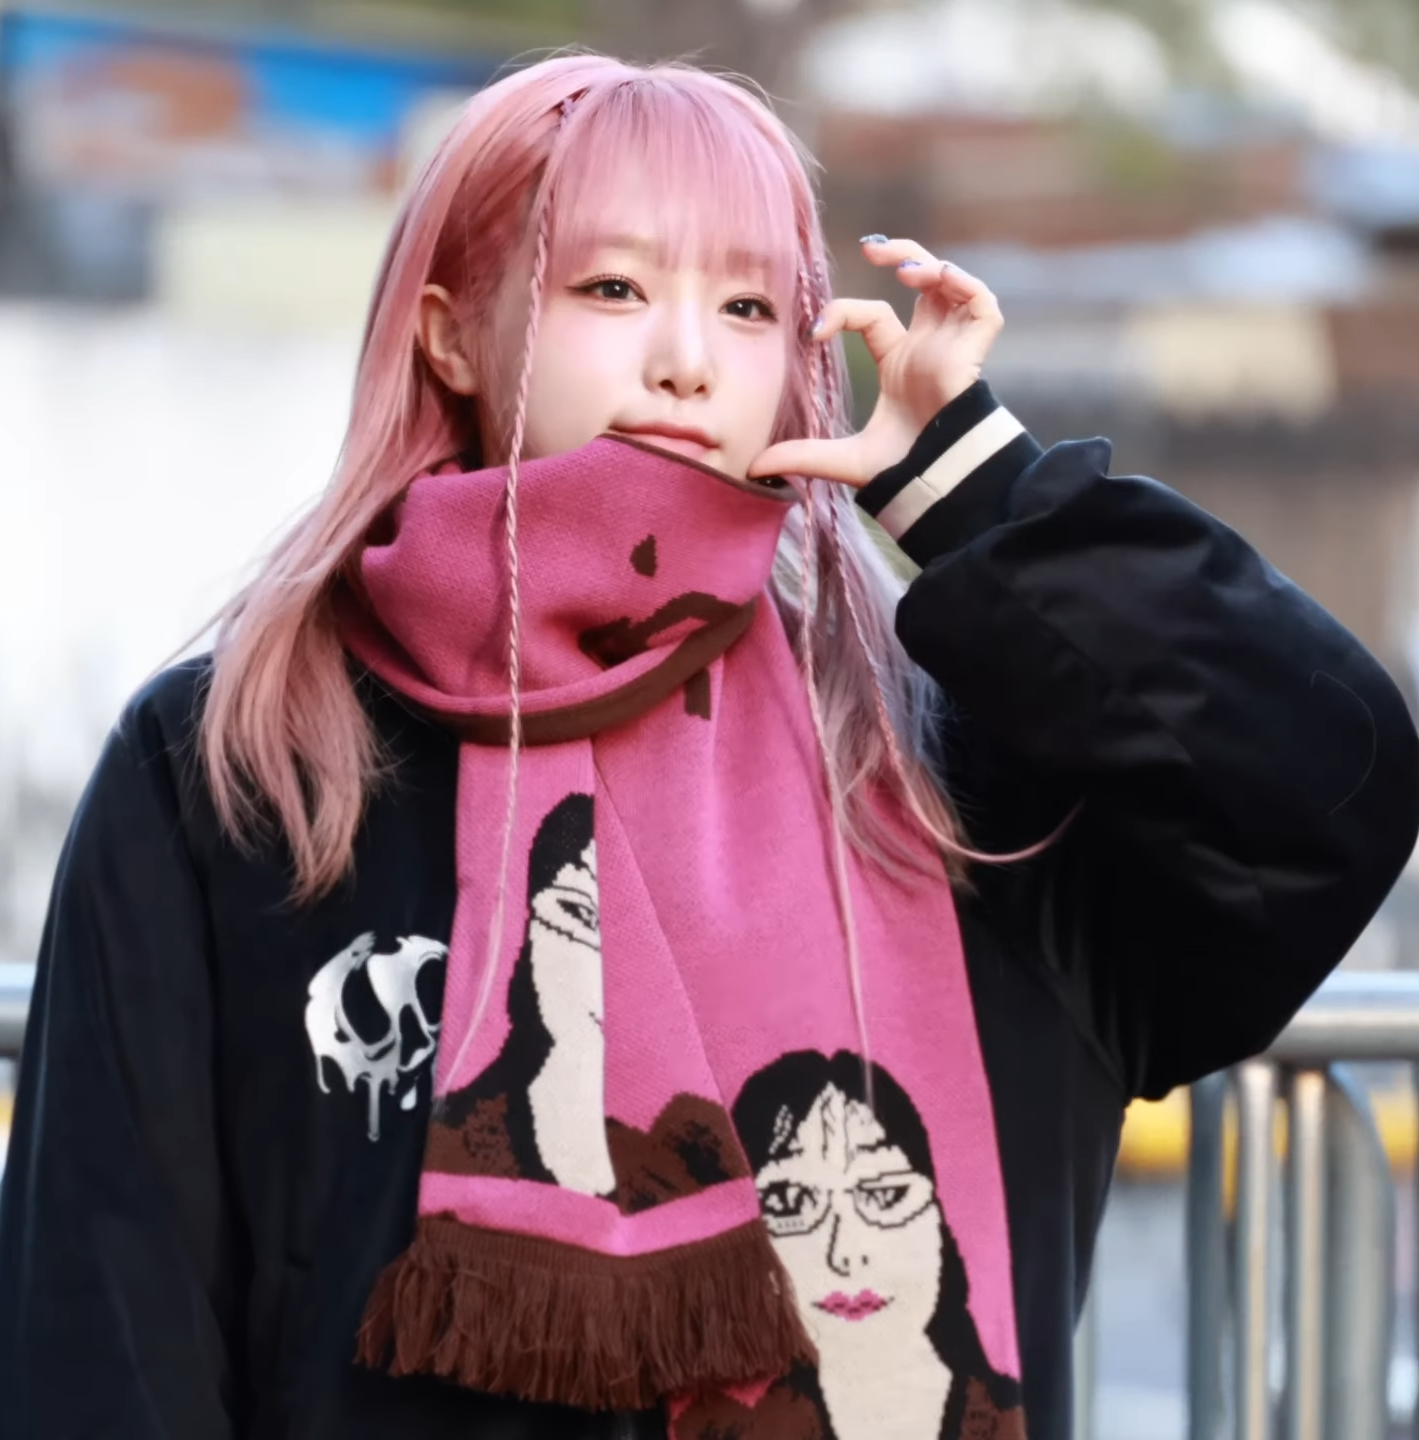
ชเว เย-นา

| name = ชเว เย-นา
| image = Choi Yena Music Bank part1.png
| caption = เยนาในเดือนมกราคม ค.ศ. 2024
| birth_place = โซล เกาหลีใต้
| education = โรงเรียนพหุศิลป์ฮันลิม
| relatives = Choi Sung-min (actor)|ชเว ซ็อง-มิน (พี่ชาย)
| module = Infobox musical artist|embed=yes
| instrument = เสียงร้อง
| years_active = 2018–ปัจจุบัน
| label = hlist|เยฺว่หฺวาเอนเตอร์เทนเมนต์|เยฺว่หฺวา|ออฟเดอะเรคอร์ด|EMI Records Japan|อีเอ็มไอ|Dreamusic|ดรีมมิวสิก
| past_member_of = ไอซ์วัน
| module2 = Infobox Korean name|child=yes|headercolor=transparent
| rr = Choe Yena
| mr = Ch'oe Yena
ชเว เย-นา (; เกิด 29 กันยายน ค.ศ. 1999) หรือรู้จักกันในชื่อ เยนา เป็นนักร้องและนักแสดงชาวเกาหลีใต้ เธอเป็นอดีตสมาชิกของเกิร์ลกรุปเกาหลีใต้–ญี่ปุ่นไอซ์วันเป็นเวลาสองปีครึ่ง หลังจากจบอันดับที่สี่ในรายการเซอร์ไววัล"พรอดิวซ์โฟร์ตีเอต"ของเอ็มเน็ต ปัจจุบันเธอเป็นศิลปินเดี่ยวและนักแสดงภายใต้เยฺว่หฺวาเอนเตอร์เทนเมนต์ เยนาเปิดตัวในฐานะศิลปินเดี่ยวเมื่อวันที่ 17 มกราคม ค.ศ. 2022 ด้วยอีพี "สไมลีย์ (อีพี)|สไมลีย์"
==ชีวิตช่วงต้น==
เยนาเกิดเมื่อวันที่ 29 กันยายน ค.ศ. 1999 ในโซล เธอเป็นน้องสาวของนักร้องและนักแสดงชเว ซ็อง-มิน เมื่อตอนเป็นเด็ก เธอได้รับการวินิจฉัยว่าเป็นมะเร็งต่อมน้ำเหลือง
==อาชีพ==
===ก่อนเปิดตัว===
เธอเป็นอดีตเด็กฝึกของโพลาริสเอนเตอร์เทนเมนต์ก่อนที่จะเข้าร่วมเยฺว่หฺวาเอนเตอร์เทนเมนต์ เยนาเป็นพิธีกรในรายการ "Cooking Class" ของเอสบีเอสในปี ค.ศ. 2017
===2018–2021: "พรอดิวซ์โฟร์ตีเอต" ไอซ์วัน และกิจกรรมเดี่ยว===
ตั้งแต่วันที่ 15 มิถุนายนถึง 31 สิงหาคม ค.ศ. 2018 เยนาร่วมกับสมาชิกเอเวอร์โกลว์ คิม ชี-ฮยอนและหวัง อี้เหริน เป็นตัวแทนของเยฺว่หฺวาเอนเตอร์เทนเมนต์ในการเข้าแข่งขันรายการเรียลลิตีโชว์"พรอดิวซ์โฟร์ตีเอต" และในท้ายที่สุดเธอก็ได้ที่สี่และเปิดตัวกับไอซ์วัน โดยเปิดตัวด้วยอีพี"คัลเลอร์ไรซ์" เมื่อวันที่ 29 ตุลาคม ค.ศ. 2018 พร้อมกับซิงเกิล "ลาวีอ็องโรซ (เพลงไอซ์วัน)|ลาวีอ็องโรซ"
หลังจากเปิดตัวกับไอซ์วัน เยนาก็ได้เข้าร่วมเป็นนักแสดงของรายการวาไรตี"พริซันไลฟ์ออฟฟูลส์" ร่วมกับเจย์ บีวงก็อตเซเวน, ชัง โด-ย็อน, ช็อง ฮย็อง-ดน และอีกมากมาย
วันที่ 21 ธันวาคม ค.ศ. 2020 เยนาได้รับการประกาศให้เป็นหนึ่งในสมาชิกของรายการวาไรตีลึกลับ "Girls High School Mystery Class" รายการนี้เป็นรายการวาไรตีเนื้อหาดั้งเดิมรายการแรกของ TVING
หลังจากที่ไอซ์วันหมดสัญญาในวันที่ 29 เมษายน ค.ศ. 2021 เยนาได้เข้าร่วมเป็นนักแสดงในรายการ "Idol Dictation Contest" เธอยังเข้าร่วมเป็นพิธีกรประจำสำหรับรายการ "Fireworks Handsome" ของ tvN Story และ "Game of Blood" ของเอ็มบีซี วันที่ 6 สิงหาคม ค.ศ. 2021 เยนาได้รับการยืนยันว่าเป็นพืธีกรเดี่ยวของเว็บวาไรตีโชว์ "Yena's Animal Detective" ของซีเจ อีเอ็นเอ็ม|สตูดิโอวาฟเฟิล รายการทางเว็บเริ่มออกอากาศในวันที่ 24 สิงหาคม เยนาเปิดตัวการแสดงของเธอในปีต่อมาโดยแสดงเป็นโอนาริในฤดูกาลที่สองของซีรีส์ทางเว็บเรื่อง "The World of My 17"
=== 2022–ปัจจุบัน: เปิดตัวศิลปินเดี่ยว ===
วันที่ 1 มกราคม ค.ศ. 2022 เยนาได้ประกาศผ่านโซเชียลมีเดียของเธอว่าเธอจะเปิดตัวเป็นศิลปินเดี่ยวด้วยอีพี "สไมลีย์ (อีพี)|สไมลีย์" ในวันที่ 17 มกราคม เธอเปิดตัวครั้งแรกในรายการ"เอ็มเคานต์ดาวน์"ของเอ็มเน็ตเมื่อวันที่ 20 มกราคม ด้วยการแสดงเพลง "Smiley" วันที่ 10 กุมภาพันธ์ เยนาได้รับรางวัลรายการเพลงเป็นครั้งแรกในรายการ"เอ็มเคานต์ดาวน์"ของเอ็มเน็ต
เยนาปล่อยอีพีที่สองของเธอในชื่อ "สมาร์ตโฟน" ในวันที่ 3 สิงหาคม 2022
ในเดือนมกราคม ค.ศ. 2023 เยนาได้ปล่อยโปสเตอร์ยืนยันการกลับมาของเธอด้วยซิงเกิลอัลบั้มชุดแรก "เลิฟวอร์" เมื่อวันที่ 16 มกราคม ในเดือนนั้นเธอยังได้ร่วมแสดงในรายการวาไรตี "HMLYCP" ของENA (South Korean TV channel)|อีเอ็นเอ
เยนาปล่อยซิงเกิลอัลบั้มที่สองของเธอ "Hate XX" เมื่อวันที่ 27 มิถุนายน ค.ศ. 2023 เพลงไตเติล "Hate Rodrigo" ที่เยนาร่วมเขียนหมายถึงนักร้องป็อปชาวอเมริกันโอลิเวีย โรดริโก และเนื้อเพลงอธิบายแนวคิดของ "ความอิจฉาที่น่ารัก" ต่อโรดริโก ซึ่งเป็นเป้าหมายของความอิจฉาและชื่นชม มิวสิกวิดีโอ "Hate Rodrigo" ที่โพสต์เมื่อวันที่ 27 มิถุนายนยังมีภาพของโรดริโกที่โดดเด่นอีกด้วย สองวันหลังจากปล่อยมิวสิกวิดีโอ เยฺว่หฺวาเอนเตอร์เทนเมนต์ได้ตั้งค่าวิดีโอเป็นแบบส่วนตัวเพื่อจัดการกับ "การละเมิดสิทธิ์เครื่องหมายการค้า สิทธิ์ในรูปภาพ และลิขสิทธิ์" ที่อาจเกิดขึ้น มิวสิกวิดีโอได้รับการอัปโหลดใหม่ในภายหลังโดยมีการแก้ไขที่สำคัญ รวมถึงการลบ "หลายช็อตที่มีโปสเตอร์ของโรดริโกบนผนัง"
ในเดือนสิงหาคม ค.ศ. 2023 เยนาได้เปิดตัวในญี่ปุ่นด้วยซิงเกิล "Smiley - Japanese Ver.-" (ร่วมกับChanmina|ชานมีนะ) ซิงเกิลภาษาญี่ปุ่นชุดที่สองชื่อ "DNA" มีกำหนดวางจำหน่ายในวันที่ 7 กุมภาพันธ์ ค.ศ. 2024
ในเดือนธันวาคม ค.ศ. 2023 มีการประกาศว่าเยนาจะปล่อยอีพีที่สาม "Good Morning" ในวันที่ 15 มกราคม ค.ศ. 2024
== ผลงานเพลง ==
=== อีพี ===
| class="wikitable plainrowheaders" style="text-align:center"
|+ รายชื่ออีพี รายละเอียด ตำแหน่งชาร์ต และยอดขาย
! scope="col" rowspan="2" | ชื่อ
! scope="col" rowspan="2" | รายละเอียด
! scope="col" style="width:7em;" | ตำแหน่งชาร์ตสูงสุด
! scope="col" rowspan="2" | ยอดขาย
|-
! scope="col" style="font-size:90%; width:2.5em" | Circle Album Chart|KORPeak chart positions on Circle Album Chart (formerly Gaon):
*
*
*
*
|-
! scope="row" | "สไมลีย์ (อีพี)|สไมลีย์"
|
* วางจำหน่าย: 17 มกราคม 2022
* สังกัด: เยฺว่หฺวาเอนเตอร์เทนเมนต์
* รูปแบบ: Compact disc|ซีดี, Music download|ดิจิทัลดาวน์โหลด, Streaming media|สตรีมมิง
| 2
|
* KOR: 123,302
|-
! scope="row" | "สมาร์ตโฟน"
|
* วางจำหน่าย: 3 สิงหาคม 2022
* สังกัด: เยฺว่หฺวาเอนเตอร์เทนเมนต์
* รูปแบบ: ซีดี, ดิจิทัลดาวน์โหลด, สตรีมมิง
| 3
|
* KOR: 138,339Cumulative sales of "Smartphone":
*
*
*
*
|-
! scope="row" | "กูดมอร์นิง"
|
* วางจำหน่าย: 15 มกราคม 2024
* สังกัด: เยฺว่หฺวาเอนเตอร์เทนเมนต์
* รูปแบบ: ซีดี, ดิจิทัลดาวน์โหลด, สตรีมมิง
| colspan="2"
|
=== ซิงเกิลอัลบั้ม ===
| class="wikitable plainrowheaders" style="text-align:center"
|+ รายชื่อซิงเกิลอัลบั้ม รายละเอียด ตำแหน่งชาร์ต และยอดขาย
! scope="col" rowspan="2" | ชื่อ
! scope="col" rowspan="2" | รายละเอียด
! scope="col" style="width:7em;" | ตำแหน่งชาร์ตสูงสุด
! scope="col" rowspan="2" | ยอดขาย
|-
! scope="col" style="font-size:90%; width:2.5em" | Circle Album Chart|KOR
|-
! scope="row" | "เลิฟวอร์"(Love War)
|
* วางจำหน่าย: 16 มกราคม 2023
* สังกัด: เยฺว่หฺวาเอนเตอร์เทนเมนต์
* รูปแบบ: ซีดี, ดิจิทัลดาวน์โหลด, สตรีมมิง
| 6
|
* KOR: 124,270*
*
*
*
*
|-
! scope="row" | "เฮตเอ็กซ์เอ็กซ์"(Hate XX)
|
* วางจำหน่าย: 27 มิถุนายน 2023
* สังกัด: เยฺว่หฺวาเอนเตอร์เทนเมนต์
* รูปแบบ: ซีดี, ดิจิทัลดาวน์โหลด, สตรีมมิง
| 11
|
* KOR: 101,297Cummulative Sales of "Hate XX":
*
*
*
|
===ซิงเกิล===
| class="wikitable plainrowheaders" style="text-align:center"
! scope="col" rowspan="2" | ชื่อ
! scope="col" rowspan="2" | รายละเอียด
! scope="col" colspan="3" | ตำแหน่งชาร์ตสูงสุด
! scope="col" rowspan="2" | ยอดขาย
! scope="col" rowspan="2" | อัลบั้ม
|-
! scope="col" style="font-size:90%; width:2.5em" | Circle Digital Chart|KORPeak chart positions on Circle Digital Chart (formerly Gaon):
*
*
*
*
! scope="col" style="font-size:90%; width:2.5em" | K-pop Hot 100|KORHot
! scope="col" style="font-size:90%; width:2.5em" | Oricon Singles Chart|JPN
|-
! colspan="7" | เกาหลี
|-
! scope="row" | "สไมลีย์"
| rowspan="2" | 2022
| 8 || 9 || —
| rowspan="5"
| "สไมลีย์"
|-
! scope="row" | "สมาร์ตโฟน"
| 119 || — || —
| "สมาร์ตโฟน"
|-
! scope="row" | "เลิฟวอร์"
| rowspan="2" | 2023
| 71 || — || —
| "เลิฟวอร์"
|-
! scope="row" | "เฮตโรดริโก"
| 117 || — || —
| "เฮตเอ็กซ์เอ็กซ์"
|-
! scope="row" | "กูดมอร์นิง"
| 2024
| colspan="3"
| "กูดมอร์นิง"
|-
! colspan="7" | ญี่ปุ่น
|-
! scope="row" | "สไมลีย์" (เวอร์ชันญี่ปุ่น)
| 2023
| — || — || 10
|
* JPN: 5,658 )
| rowspan="2"
|-
! scope="row" | "ดีเอ็นเอ"
| 2024
| colspan="3"
|-
| colspan="7" style="font-size:85%" | "—" หมายถึง ไม่ติดชาร์ตหรือไม่ได้เผยแพร่ในพื้นที่นั้น
|
===เครดิตการผลิต===
เครดิตเพลงทั้งหมดดัดแปลงมาจากฐานข้อมูลของ Korea Music Copyright Association เว้นแต่จะระบุไว้เป็นอย่างอื่น
| class="wikitable sortable"
! ปี
! ศิลปิน
! เพลง
! อัลบั้ม
! เนื้อเพลง
! ดนตรี
|-
| 2020
| rowspan="2" | ไอซ์วัน
| "With*One"
| "โอไนริกไดอะรี"
| ||
|-
| 2021
| "Lesson"
|
| ||
|-
| rowspan="7" | 2022
| rowspan="13" | ชเว เย-นา
| "Before Anyone Else"
| rowspan="4" | "Smiley (EP)|สไมลีย์"
| ||
|-
| "Smiley"
| ||
|-
| "Lxxk 2 U"
| ||
|-
| "Pretty Boys"
| ||
|-
| "Make U Smile"
| rowspan="3" | "สมาร์ตโฟน"
| ||
|-
| "Smartphone"
| ||
|-
| "WithOrWithOut"
| ||
|-
| rowspan="4" | 2023
| "Wash Away"
| rowspan="2" |"เลิฟวอร์"
| ||
|-
| "Love War"
| ||
|-
| "Hate Rodrigo"
| "เฮตเอ็กซ์เอ็กซ์"
| ||
|-
| "Smiley -Japanese Ver.-"
| "Smiley -Japanese Ver.-"
| ||
|-
| rowspan="2" | 2024
| "Good Morning"
| rowspan="2" | "กูดมอร์นิง"
| ||
|-
| "An Ugly Duckling"
| ||
|-
|
==ผลงานการแสดง==
=== เว็บซีรีส์ ===
| class="wikitable plainrowheaders"
|-
! scope="col" | ปี
! scope="col" | ชื่อ
! scope="col" | บทบาท
! scope="col" | หมายเหตุ
! scope="col" class="unsortable" | อ้างอิง
|-
! scope="row" | 2021
| "The World of My 17"
| โอ นา-รี
| ฤดูกาล 2
|
|
=== รายการโทรทัศน์ ===
| class="wikitable plainrowheaders"
|-
! scope="col" | ปี
! scope="col" | ชื่อ
! scope="col" | บทบาท
! scope="col" class="unsortable" | อ้างอิง
|-
! scope="row" | 2017
| "คุกกิงคลาส"
| พิธีกร
| style="text-align:center" |
|-
! scope="row" | 2018
| "พรอดิวซ์โฟร์ตีเอต"
| ผู้เข้าแข่งขัน
| style="text-align:center" |
|-
! scope="row" | 2019
| "พริซันไลฟ์ออฟฟูลส์"
| สมาชิกนักแสดง
| style="text-align:center" |
|-
! scope="row" rowspan="2" |2021
| "ไฟร์เวิรกส์แฮนด์ซัม"
| rowspan="2"| พีธีกร
| style="text-align:center" |
|-
| "เกมออฟบลัด"
| style="text-align:center" |
|-
! scope="row" rowspan="4" | 2022
| "นิวเฟสตา"
| ผู้เข้าร่วม
| style="text-align:center" |
|-
| "แฟนตาสติกแฟมิลี"
| ผู้ร่วมอภิปราย
| style="text-align:center" |
|-
| "แฟมิลีรีจิสเตอร์เมต"
| สมาชิกพิเศษ
| style="text-align:center" |
|-
| "อิสเดอะพาร์ติงวิลล์บีอะรีคอล"
| คณะกรรมการ
| style="text-align:center" |
|-
! scope="row" rowspan="4" | 2023
| "เอ็มเคานต์ดาวน์"
| พิธีกรพิเศษ
| style="text-align:center" |
|-
| "Webtoon Singer"
| ผู้ร่วมอภิปราย
| style="text-align:center" |
|-
| "HMLYCP"
| สมาชิกนักแสดง
| style="text-align:center" |
|-
| "Girls Night Out"
| พีธีกร
| style="text-align:center" |
|-
|
=== รายการเว็บ ===
| class="wikitable plainrowheaders"
|-
! scope="col" | ปี
! scope="col" | ชื่อ
! scope="col" | บทบาท
! scope="col" | หมายเหตุ
! scope="col" class="unsortable" | อ้างอิง
|-
! scope="row" rowspan="2"|2021
| "Girls High School Mystery Class"
| สมาชิกนักแสดง
| ตอน 1–16 / ฤดูกาล 1
| style="text-align:center" |
|-
| "Yena's Animal Detective"
| พิธีกร
|
| style="text-align:center" |
|-
! scope="row" rowspan="2"| 2021–2022
| "DoReMi Market#Spin-off – Idol Dictation Contest|Idol Dictation Contest"
| rowspan="3"| สมาชิกนักแสดง
| ภาคแยก "โดเรมีมาร์เกต" / ฤดูกาล 1–2
| style="text-align:center" |
|-
| "Girls High School Mystery Class"
| rowspan="2"| ฤดูกาล 2
| style="text-align:center" |
|-
! scope="row"| 2022
| "The Door: To Wonderland"
| style="text-align:center" |
|
=== รายการวิทยุ ===
| class="wikitable plainrowheaders"
|-
! scope="col" | ปี
! scope="col" | ชื่อ
! scope="col" | บทบาท
! scope="col" | หมายเหตุ
! scope="col" class="unsortable" | อ้างอิง
|-
! scope="row"| 2022
| "ไอดอลเรดิโอ 2"
| ดีเจชั่วคราว
| 23 มิถุนายน – 30 กรกฎาคม
|
|-
|
==ผลงานวิดีโอ==
===มิวสิกวิดีโอ===
| class="wikitable plainrowheaders" style="text-align:center"
! scope="col" | ชื่อ
! scope="col" | ปี
! scope="col" | ผู้กำกับ
! scope="col" | อ้างอิง
|-
! scope="row" | "Smiley"
| rowspan="3" | 2022
| KIM ZI-YONG(FANTAZYLAB)
|
|-
! scope="row" | "Smartphone"
| rowspan=2 |Kwon Yong-soo(Studio Saccharin)
|
|-
! scope="row" | "WithOrWithOut
|
|-
! scope="row" | "Love War"
| rowspan="4" | 2023
| SOZE YOON(Studio GA•ZE)
|
|-
! scope="row" | "Wicked Love"
| Song Jung-hwan
|
|-
! scope="row" | "Hate Rodrigo"
| KIM ZI-YONG(FANTAZYLAB)
|
|-
! scope="row" | "Smiley" (Japanese version)
|
|
|-
! scope="row" | "Good Morning"
| 2024
|
|
|-
|
== รางวัลและการเสนอชื่อ ==
| class="wikitable plainrowheaders" style="text-align:center"
! scope="col" | พีธีมอบรางวัล
! scope="col" | ปี
! scope="col" | ประเภท
! scope="col" | เสนอชื่อ
! scope="col" | ผล
! scope="col" class="unsortable" | อ้างอิง
|-
! scope="row" rowspan="1" | เอเชียอาร์ติสต์อะวอดส์
| rowspan="1" | เอเชียอาร์ติสต์อะวอดส์ ครั้งที่ 7|2022
| style="text-align:left" | Best Musician Award
| ชเว เย-นา
|
|
|-
! rowspan="1" scope="row" | บลูดรากอนซีรีส์อะวอดส์
| บลูดรากอนซีรีส์อะวอดส์ ครั้งที่ 1|2022
| style="text-align:left" | Best New Female Entertainer
| "Girls High School Mystery Class"
|
|
|-
! scope="row" rowspan="5" | แบรนด์คัสตอมเมอร์ลอยัลตีอะวอดส์
| 2021
| style="text-align:left" | Female Idol Entertainer (Daesang)
| rowspan="8" | ชเว เย-นา
|
|
|-
| rowspan="2" | 2022
| style="text-align:left" | Best Rookie Female Singer
|
| rowspan="2" |
|-
| style="text-align:left" | Best Female Idol Entertainer
|
|-
| rowspan="2" | 2023
| style="text-align:left" | Most Influential Female Solo Artist
|
| rowspan="2" |
|-
| style="text-align:left" | Most Influential Female Entertainer Idol
|
|-
! scope="row" rowspan="2" | แบรนด์ออฟเดอะเยียร์อะวอดส์
| 2021
| style="text-align:left" | Entertainer Idol of the Year (Female)
|
|
|-
| 2022
| style="text-align:left" | Best Rookie Solo Artist
|
|
|-
! scope="row" rowspan="2"| เซอร์เคิลชาร์ตมิวสิกอะวอดส์
| rowspan="2" | เซอร์เคิลชาร์ตมิวสิกอะวอดส์ ครั้งที่ 12|2023
| style="text-align:left" | New Icon of the Year
|
|
|-
| style="text-align:left" | Song of the Year – February
| "สไมลีย์" (ร่วมกับ Bibi (singer)|บีบี)
|
|
|-
! scope="row"| จีนีมิวสิกอะวอดส์
| จีนีมิวสิกอะวอดส์ 2022|2022
| style="text-align:left" | Best Female Solo Artist
| ชเว เย-นา
|
|
|-
! scope="row" rowspan="2" | โกลเดนดิสก์อะวอดส์
| rowspan="2" | โกลเดนดิสก์อะวอดส์ ครั้งที่ 37|2023
| style="text-align:left" | Digital Song Bonsang
| "สไมลีย์" (ร่วมกับ Bibi (singer)|บีบี)
|
|
|-
| style="text-align:left" | Rookie Artist of the Year
| rowspan="6" | ชเว เย-นา
|
|
|-
! scope="row" | ฮันทอมิวสิกอะวอดส์
| 2023
| style="text-align:left" | Trend Wannabe Icon Award
|
|
|-
! scope="row" | โคเรียเฟิสต์แบรนด์อะวอดส์
| 2023
| style="text-align:left" | Most Anticipated Female Solo Artist
|
|
|-
! scope="row" rowspan="5" | มามาอะวอดส์
| rowspan="5" | มามาอะวอดส์ 2022|2022
| style="text-align:left" | MAMA Award for Best New Artist (Solo or Group)|Best New Female Artist
|
| rowspan="5" |
|-
| style="text-align:left" | Worldwide Fans' Choice Top 10
|
|-
| style="text-align:left" | MAMA Award for Artist of the Year|Artist of the Year
|
|-
| style="text-align:left" | MAMA Award for Song of the Year|Song of the Year
| rowspan="2" | "สไมลีย์" (ร่วมกับ Bibi (singer)|บีบี)
|
|-
| style="text-align:left" | MAMA Award for Best Dance Performance|Best Dance Performance – Solo
|
|-
! scope="row" rowspan="3" | เมลอนมิวสิกอะวอดส์
| rowspan="3" | เมลอนมิวสิกอะวอดส์ 2022|2022
| style="text-align:left" | Best Female Solo Artist
| rowspan="3" | ชเว เย-นา
|
| rowspan="3" |
|-
| style="text-align:left" | Top 10 Artist Award
|
|-
| style="text-align:left" | Artist of the Year
|
|-
|
==หมายเหตุ==
== อ้างอิง ==
== แหล่งข้อมูลอื่น ==
หมวดหมู่:บุคคลที่เกิดในปี พ.ศ. 2542
หมวดหมู่:บุคคลที่ยังมีชีวิตอยู่
หมวดหมู่:นักร้องป็อปหญิงชาวเกาหลีใต้
หมวดหมู่:บุคคลจากโซล
หมวดหมู่:ไอดอลหญิงชาวเกาหลีใต้
หมวดหมู่:นักร้องเคป็อป
หมวดหมู่:สมาชิกของไอซ์วัน
หมวดหมู่:ศิษย์เก่าจากโรงเรียนพหุศิลป์ฮันลิม
หมวดหมู่:ผู้เข้าแข่งขันพรอดิวซ์โฟร์ตีเอต
หมวดหมู่:ศิลปินสังกัดสวิงเอนเตอร์เทนเมนต์
หมวดหมู่:ศิลปินสังกัดเยฺว่หฺวาเอนเตอร์เทนเมนต์
หมวดหมู่:นักร้องหญิงชาวเกาหลีใต้ในศตวรรษที่ 21
หมวดหมู่:นักแสดงหญิงชาวเกาหลีใต้ในศตวรรษที่ 21
หมวดหมู่:นักร้องจากโซล
หมวดหมู่:นักแสดงหญิงจากโซล